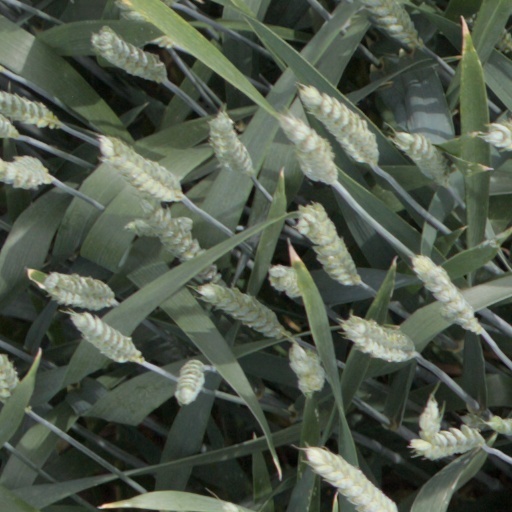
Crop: wheat